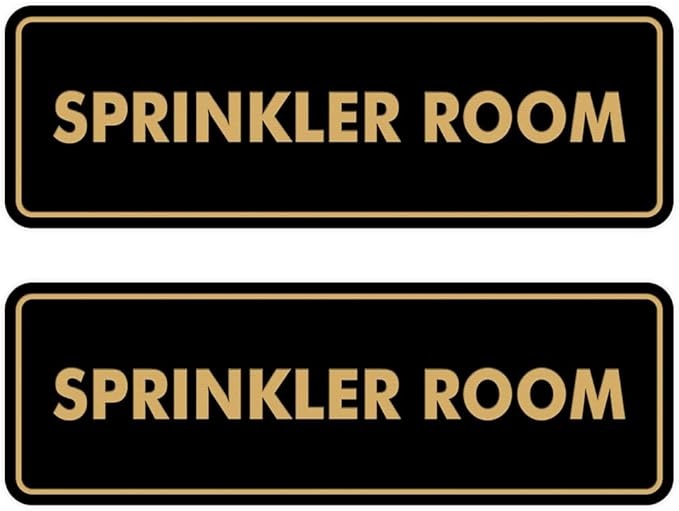
Signs ByLITA Standard Sprinkler Room Sign (Black Gold) - Large 2 Pack
About This EASY INSTALLATION: Includes double-sided foam adhesive tape for fast and secure mounting on clean, smooth surfaces—no tools needed. Overview Brand : Signs ByLITA Size : 3 x 9" - Large (2 Pack) Color : Black Gold Product Dimensions : 9"L x 3"W Manufacturer : Signs ByLITA Global Trade Identification Number : 00198499302771
Brand: SignsByLITA
Category: Business & Industrial > Signage > Facility Identification Signs